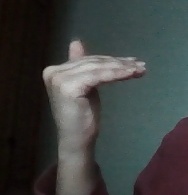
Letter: khaa